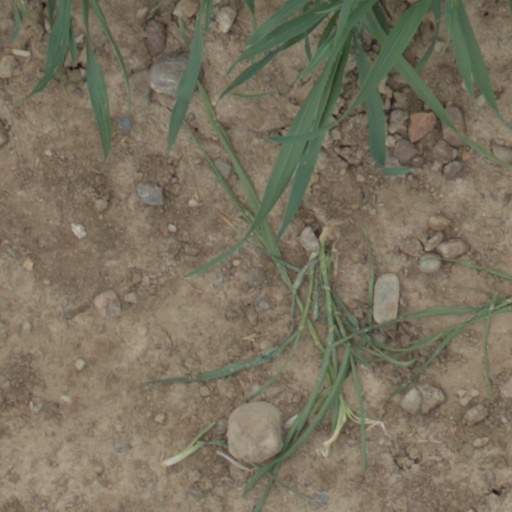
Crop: wheat